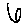
Label: 6